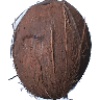
Label: images